Hotel Metropolitan Premier Taipei

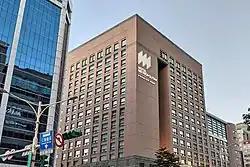

Hotel Metropolitan Premier Taipei (Chinese：JR 東日本大飯店台北) is a five star hotel located in Zhongshan District, Taipei, Taiwan. The hotel opened on 23 August 2021 and is the first overseas branch operated by JR Hotel Group, an affiliate of East Japan Railway Company. The hotel occupied the building on Nanjing East Road, which is owned by Cathay Life and has remained idle for the past 10 months after the previous tenant Westin Taipei ceased operations in January.